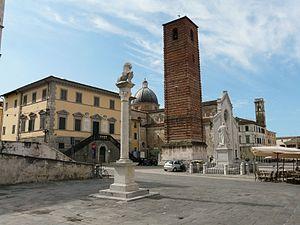
Pietrasanta est une ville de la province de Lucques en Toscane.